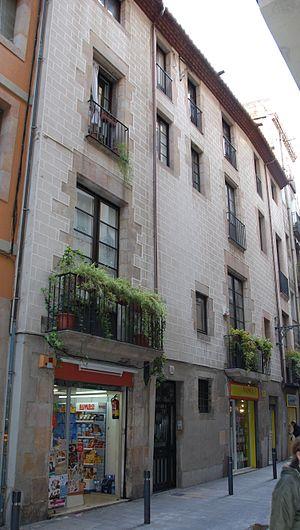
Josep Puig i Cadafalch, né à Mataró le 17 octobre 1867 et mort à Barcelone le 23 décembre 1956, est un des principaux architectes de l'Art nouveau, appelé modernisme en Catalogne, et un historien de l'art espagnol.